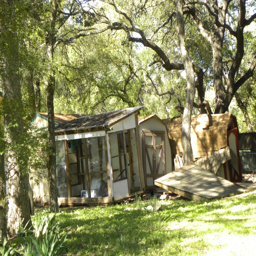
the force pushed all the neighbors sheds together .